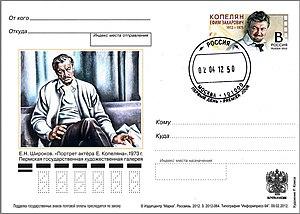
Efim Zakharovitch Kopelian, né le 12 avril 1912 à Retchytsa et mort le 6 mars 1975 à Vsevolojsk, est un acteur soviétique de théâtre et cinéma, il a également travaillé dans le doublage des films.